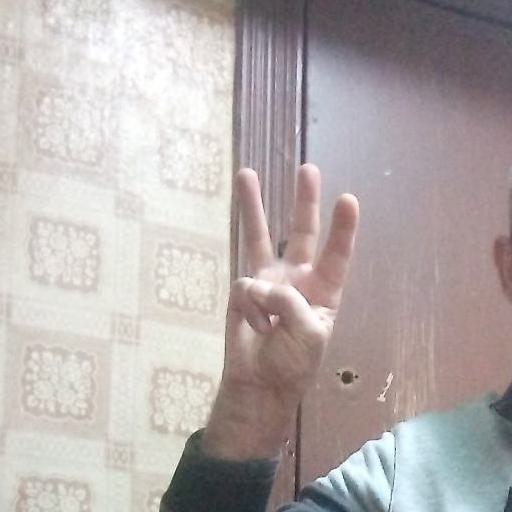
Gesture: three